Spoiled Milk Titties

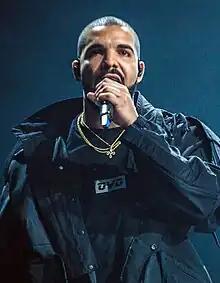
The opening line of the song includes the lyric: "Slow strokes while we listenin' to Drake", referencing the Canadian rapper

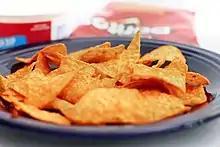
In the song's lyrics, Cupcakke claims that her "Twat is an upside down Dorito"

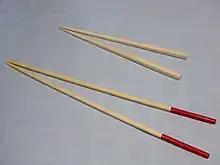
In a recurring lyrical theme, also referenced in the song "Deepthroat", Cupcakke raps about picking up the dick with chopsticks and "being careful when I hold it"

Sonically, "Spoiled Milk Titties" evolves from a looped vocal sample into a Future Hendrix-style guitar solo. The song has vivid details with "over-the-top" sexual lyricism. Jazz Scott from "Tiny Mix Tapes" wrote that "Lyrically, cupcakKe hasn't sacrificed any of her raw playfulness... and her one-liners are still as pointed as they are hilarious: 'Relax me with massage, park your dick in my garage (Skrrrt!)/Do not touch my booty hairs, man, I'm feeling like Solange (uh-oh!)'".